Teenage Monster

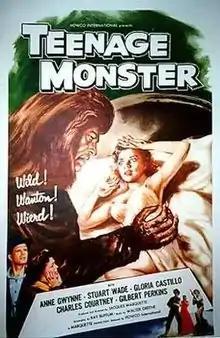
Theatrical release poster

Teenage Monster is a 1958 American independently made science fiction-horror Western film. It was produced and directed by Jacques R. Marquette, and stars Anne Gwynne and Stuart Wade. The film had a first screening on December 25, 1957, in Los Angeles. It went into general theatrical release in January 1958, in a double feature with "The Brain from Planet Arous" (1957).